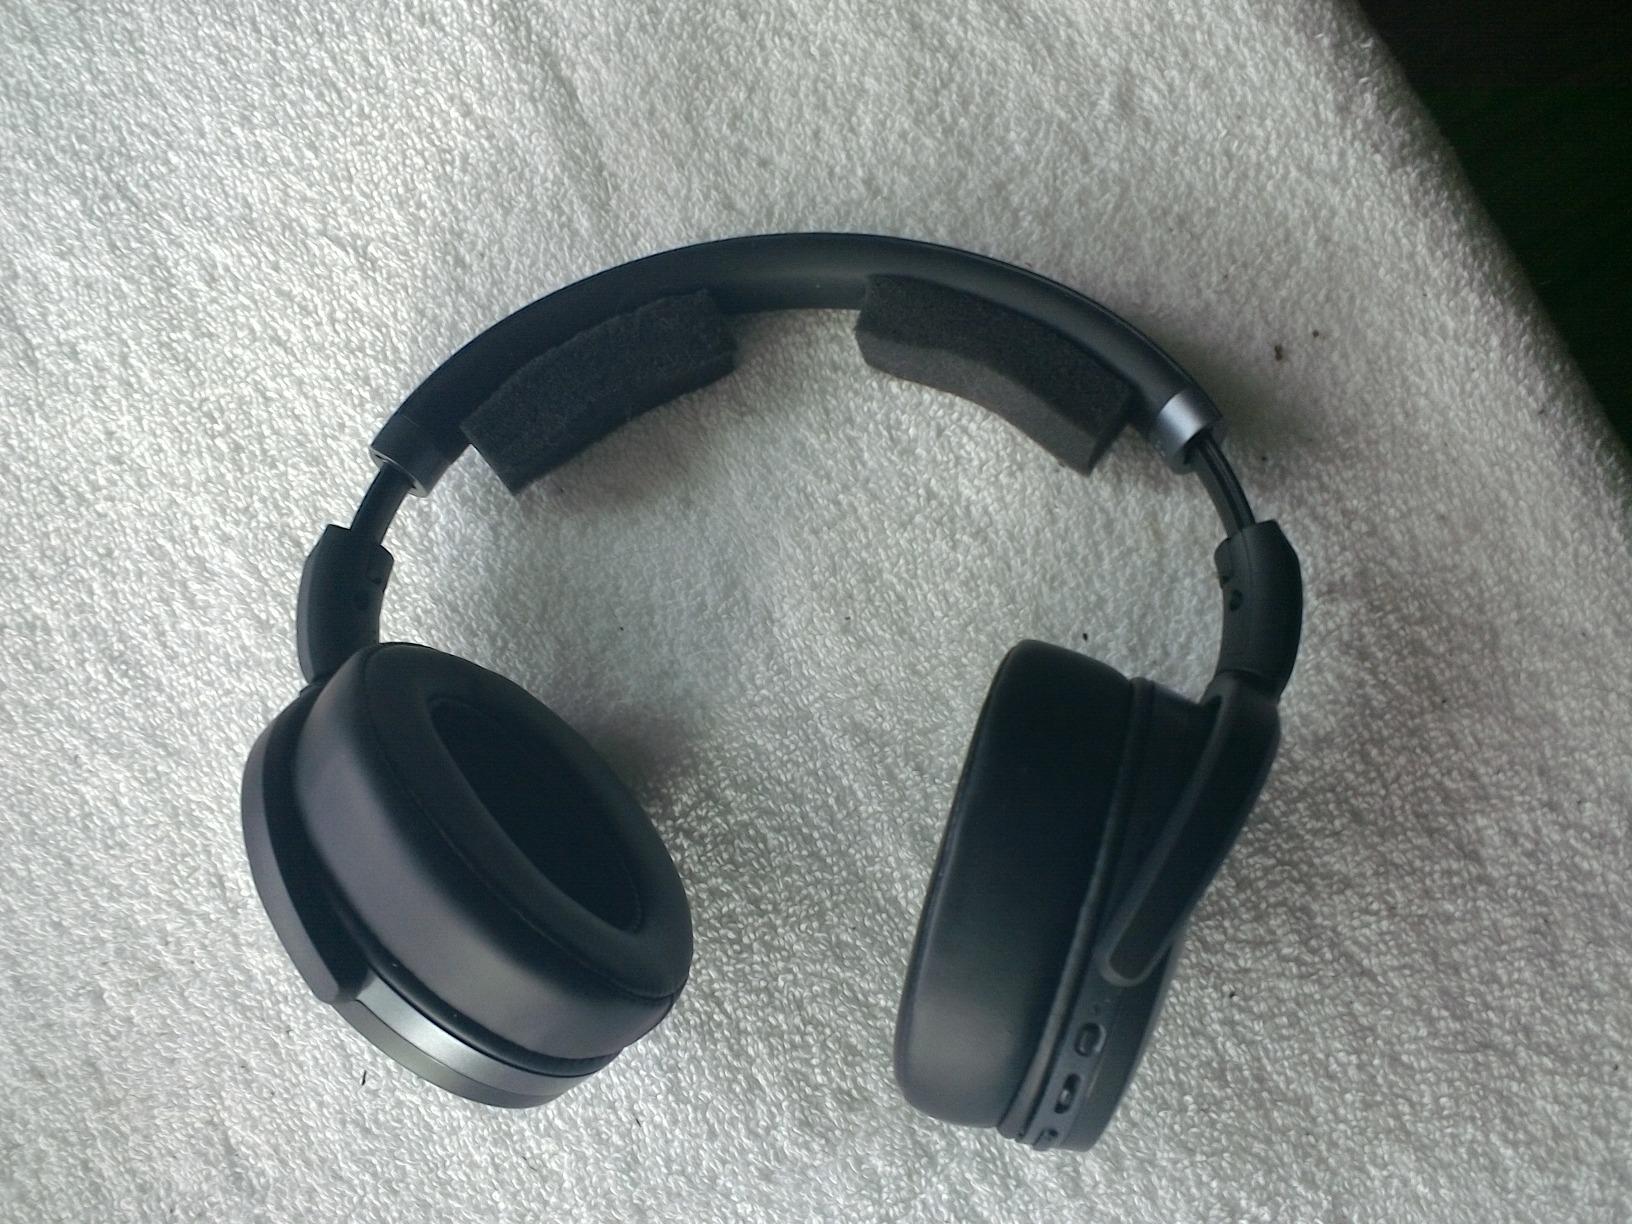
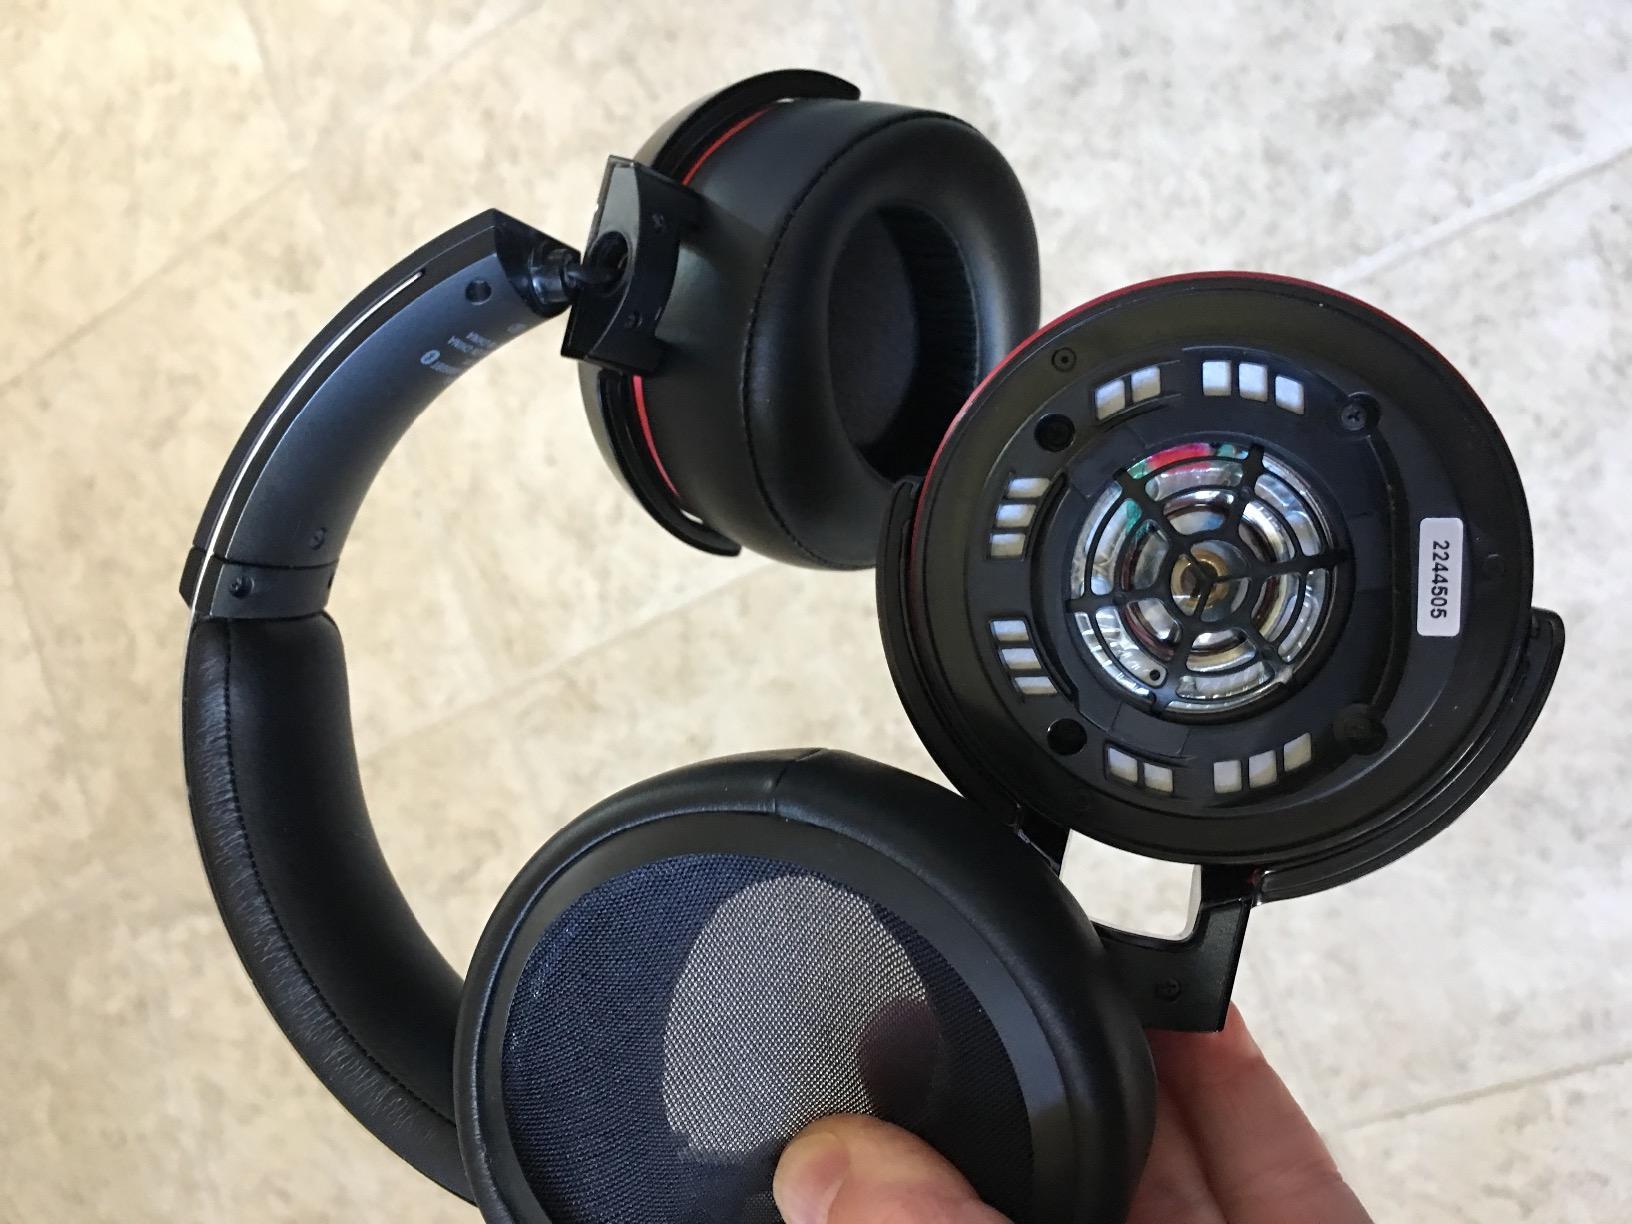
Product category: headphones
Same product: no